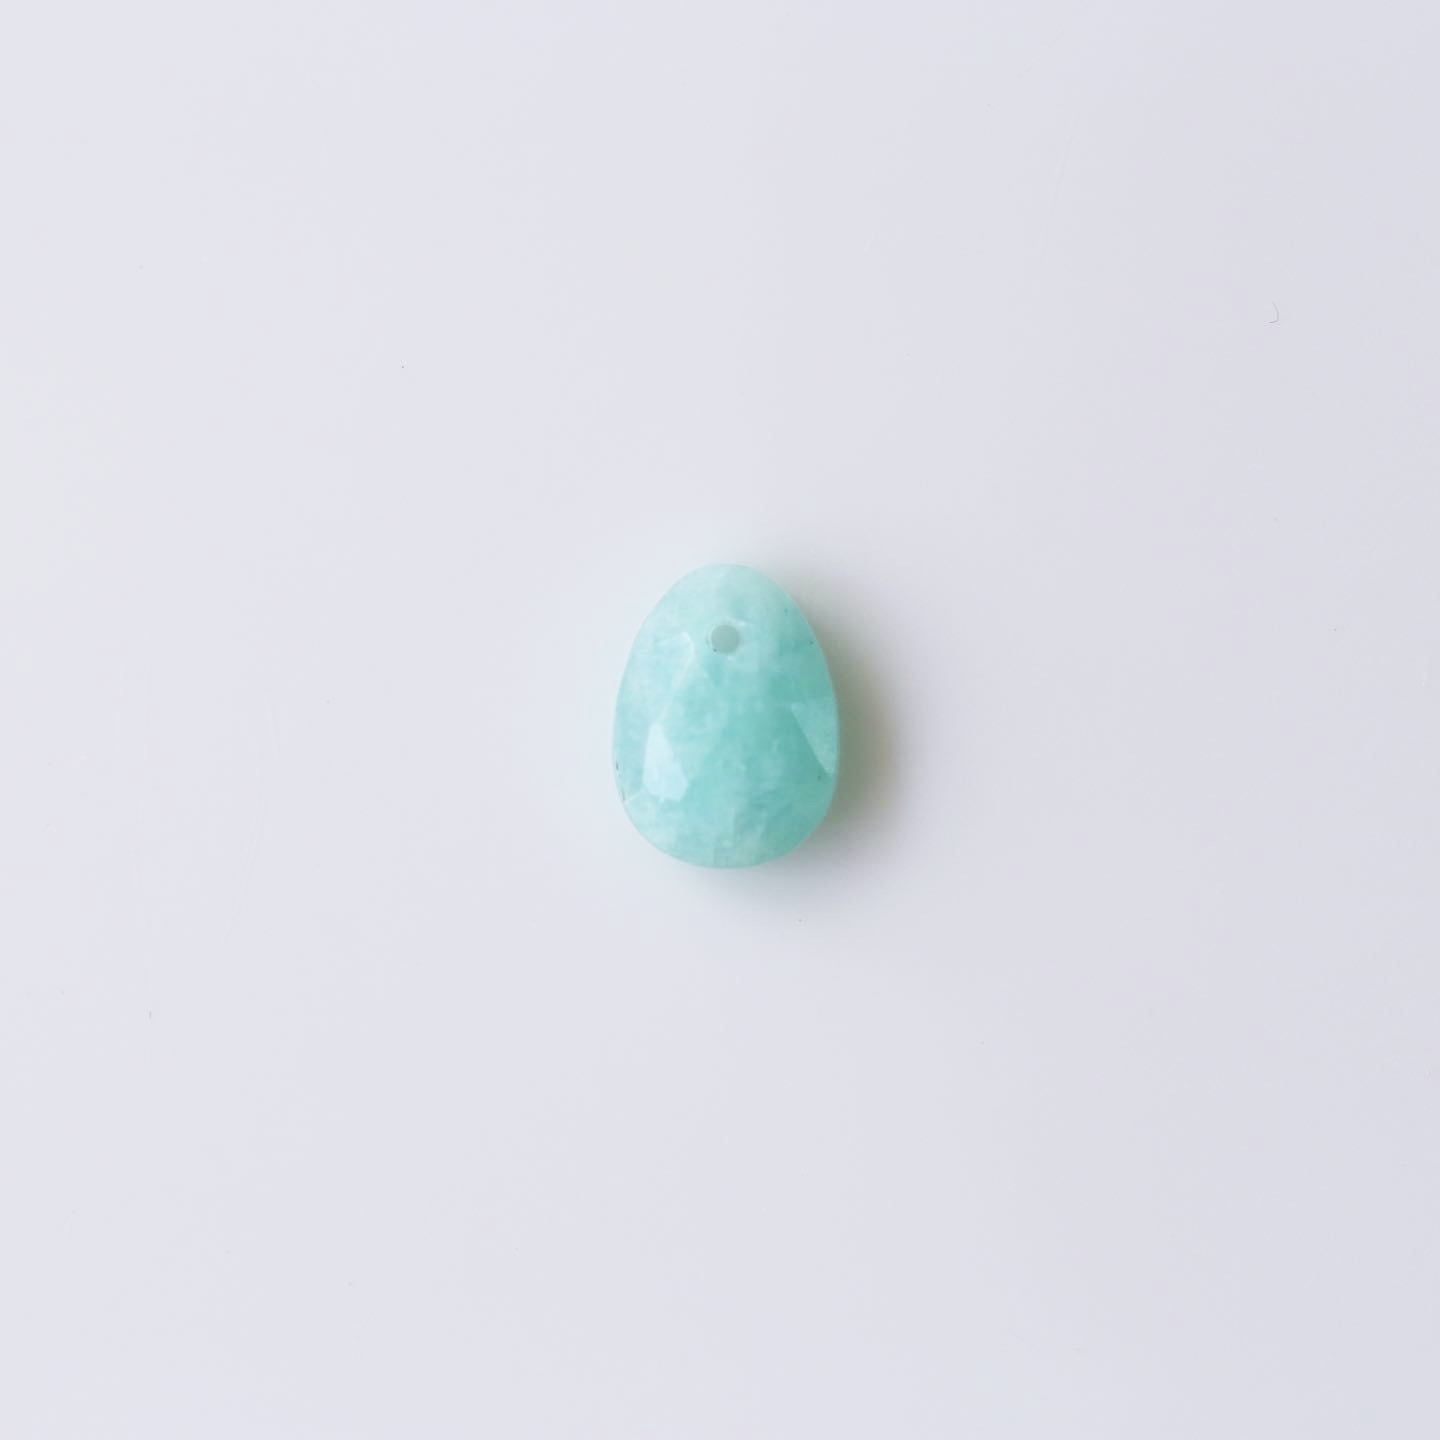
着せ替えルース［type1］｜アマゾナイト
夏に是非取り入れたい鮮やかなカリブ海の色のアマゾナイト。大きすぎないサイズも使い勝手も良くおすすめ。 着せ替えパーツに合わせる穴あきルース（type1：平らな石）です。 対応するパーツは下記表をご確認ください。 石言葉 「霧が晴れ光が差す」 頭や心の曇りが追い払われ、光が差し込んだ目覚めの良い朝のように、すっきりと安定した状態で前を向けます。 石 アマゾナイト サイズ(mm) 10×8×3.6 ルースタイプ type1：平らな石（片側にあり） 対応する 着せ替えパーツ ・ ペンダントヘッド ・ 片耳チェーンピアス（プレート） ・ 片耳チェーンピアス（ラウンド2way） ・ 片耳チェーンピアス（１粒ダイヤ） ・ 片耳1粒ダイヤピアス ・ 片耳 L字ピアス ※こちらはルース単体（1個）の価格です。 ※type2ビーズ状の石とは対応パーツが異なる場合がございますので、ご注意ください。 ※石を取り付けるパーツ本体は別売りです。お求めの方は、着せ替えパーツの商品ページよりご希望のアイテムをご選択の上、 カートに一緒に入れてご購入ください。 ※NUDGEの天然石は、大自然に育てられた本来の形や色、内包物を、その石が持つ美しい個性として取り扱っております。商品が掲載画像と異なる印象となる場合もございますが、世界にひとつだけの石の個性としてご理解いただけますと幸いです。
Brand: NUDGE jewelry
Category: Arts & Entertainment > Hobbies & Creative Arts > Arts & Crafts > Art & Crafting Materials > Embellishments & Trims > Loose Stones > Druzy Stones